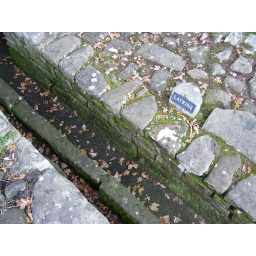
The sewer in the latrines of the bath house at Chesters.